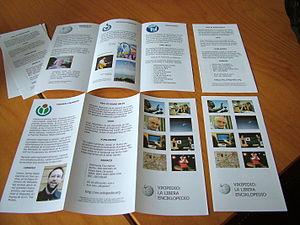
La Wikipédia en espéranto a été créée le 6 novembre 2001, par Chuck Smith, un espérantophone américain. Elle a franchi le cap des 50 000 articles le 7 juillet 2006, celui des 100 000 articles le 15 juin 2008, celui des 150 000 articles le 7 aout 2011, celui des 200 000 articles le 13 aout 2014 et celui des 250 000 articles le 18 septembre 2018. Il s'agit de la plus importante Wikipédia écrite dans une langue construite, devant la Wikipédia en volapük et la Wikipédia en ido. C'est l'un des principaux sites internet en espéranto.